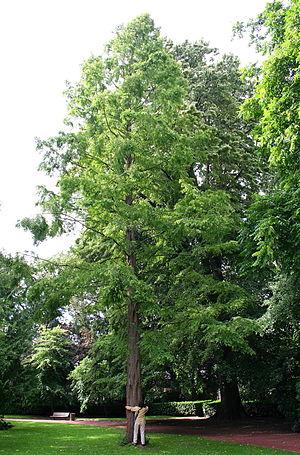
Métaséquoia (Metasequoia glyptostroboides) Circonférence mesurée à 1m50 du sol: 205 cm - (2007) Endroit exact de la prise de vue
Metasequoia glyptostroboides, aussi appelé « sapin d'eau », est une espèce de grand arbre de la famille des Taxodiaceae, ou des Cupressaceae selon la classification phylogénétique. Il est originaire de Chine où il a été découvert en 1943. C'est l'unique espèce vivante du genre Metasequoia dont l'origine remonte au Pliocène et à ce titre est considéré comme une forme panchronique.